Inashibetsu Station

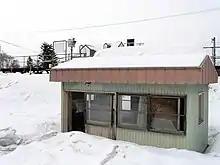

was a train station in Makubetsu, Nakagawa District, Hokkaidō, Japan.